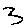
Label: 3